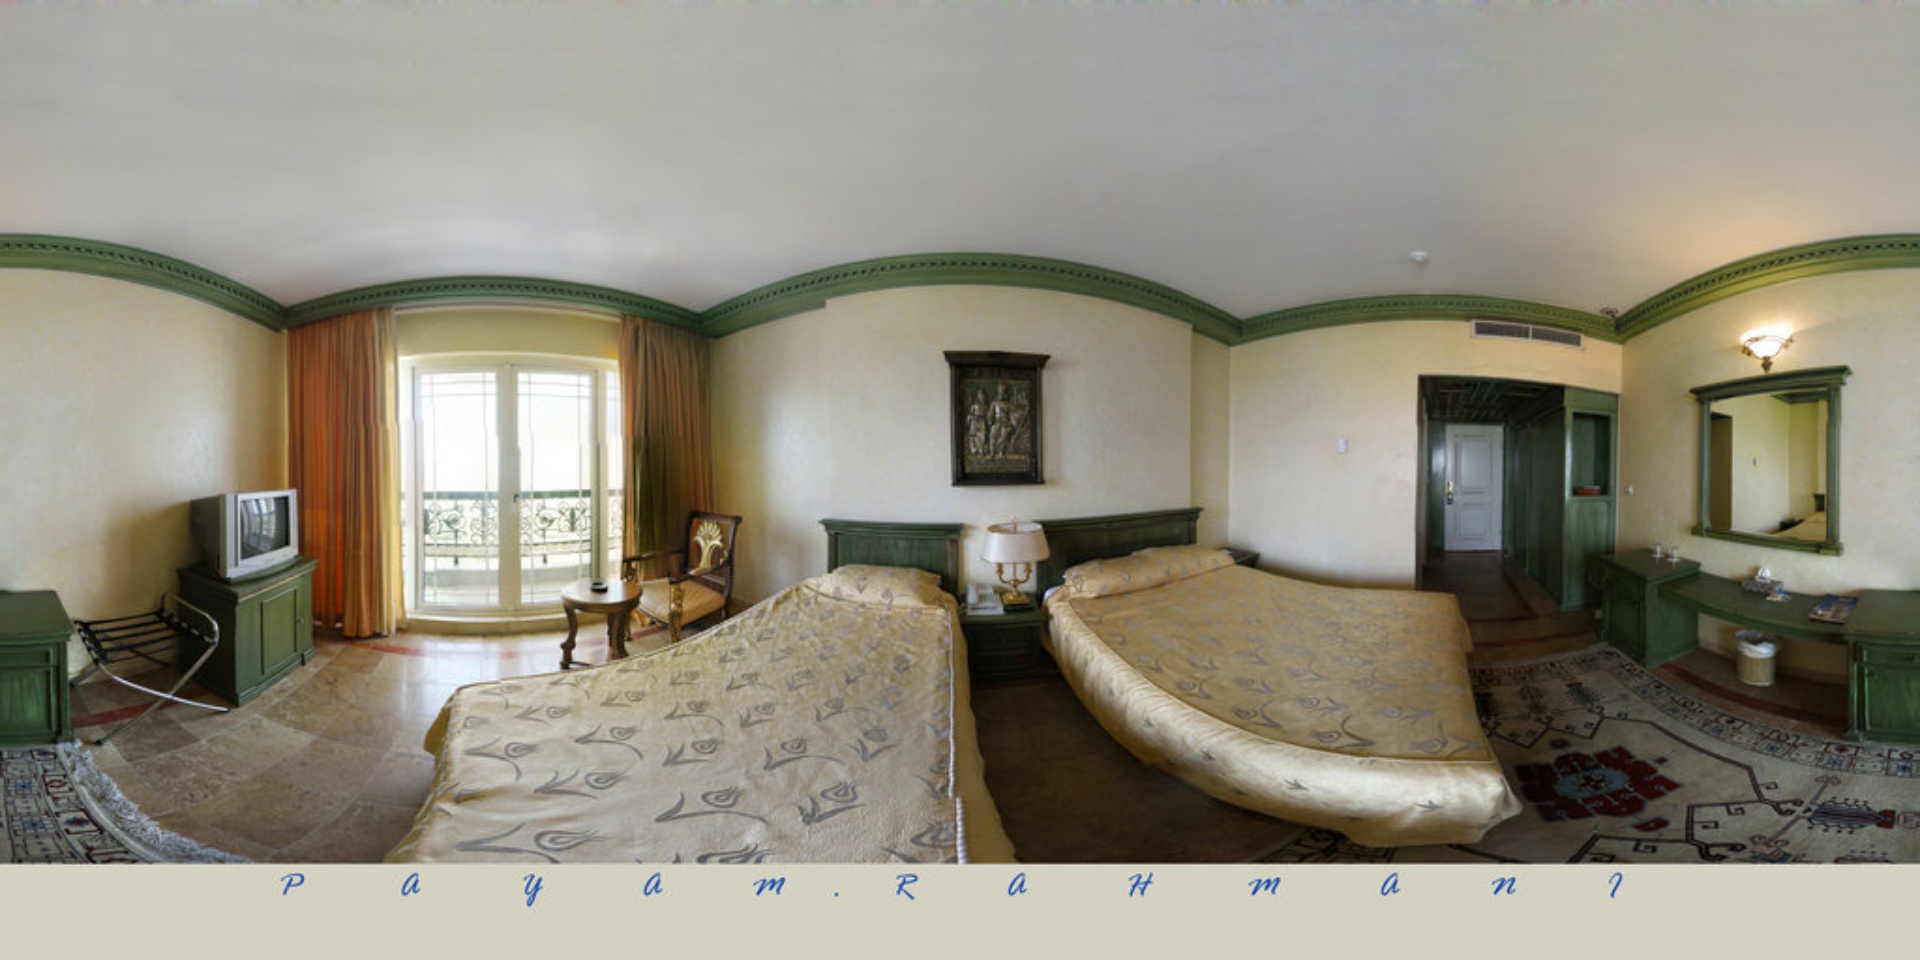
Referred object: Television on the cabinet by the window

Referred object: the carved wooden wall plaque